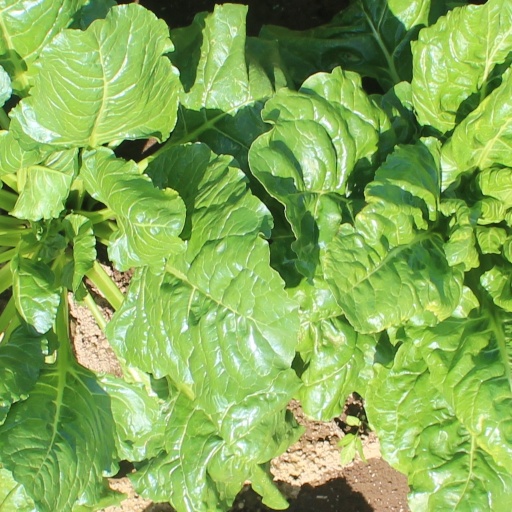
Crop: sugar beet